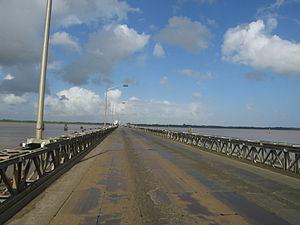
Georgetown est la capitale du Guyana. Elle est située sur la côte atlantique, à l'embouchure du Demerara. Fondée en 1781, elle compte 245 000 habitants en 2011, ce qui en fait la plus grande ville du pays.
Le Demerara est un fleuve du Guyana.